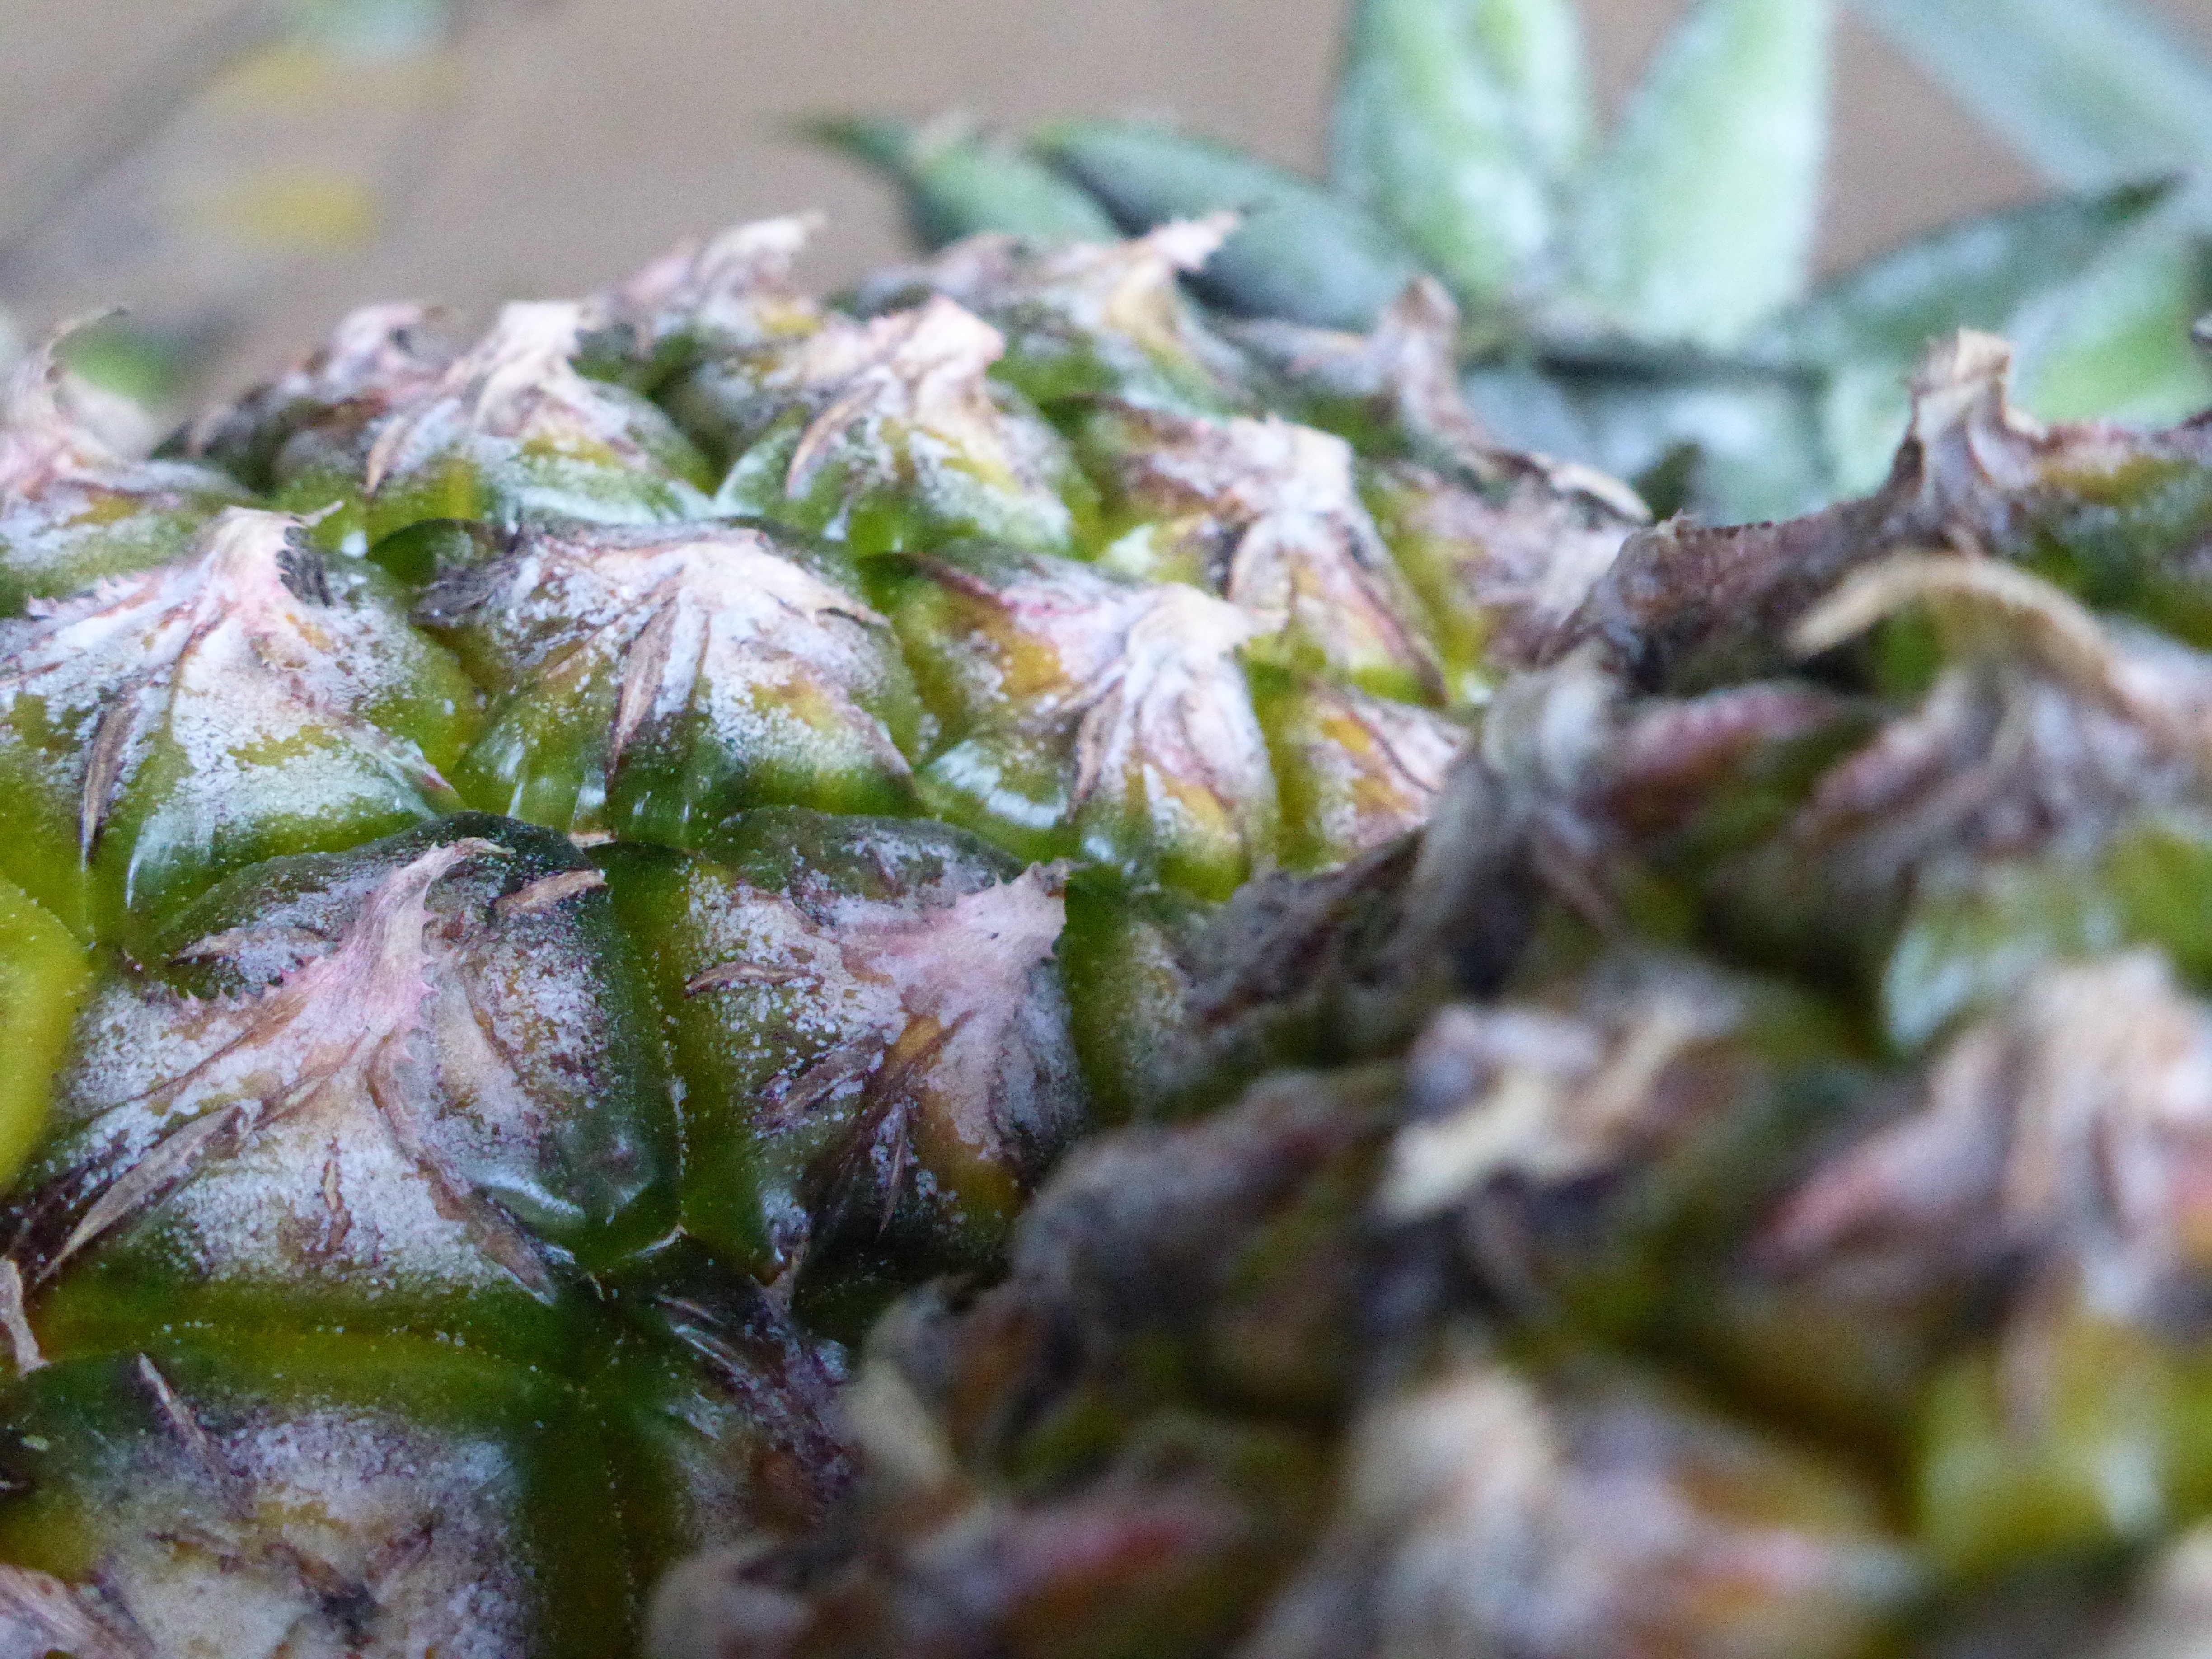
plant, leaf, flower, dish, food, herb, produce, vegetable, cuisine, flowering plant, land plant